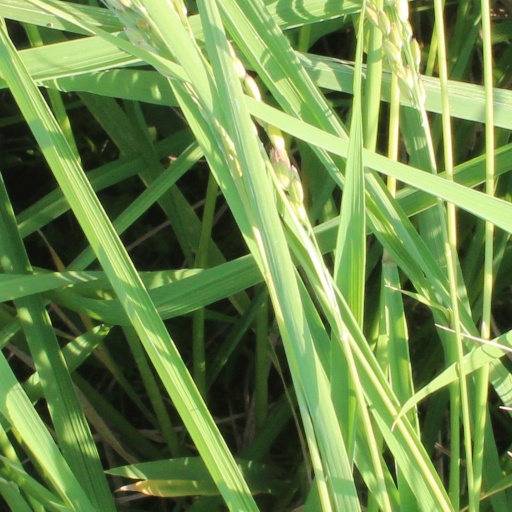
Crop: rice